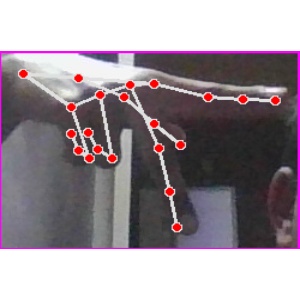
अक्षर: प